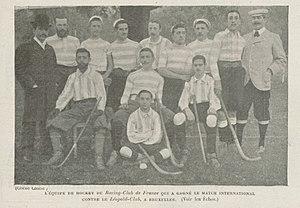
Equipe du RCF lors d'un match face à Bruxelles en 1898
Le championnat de France de hockey sur gazon 1899 est la 1ʳᵉ édition du championnat de France de hockey sur gazon.